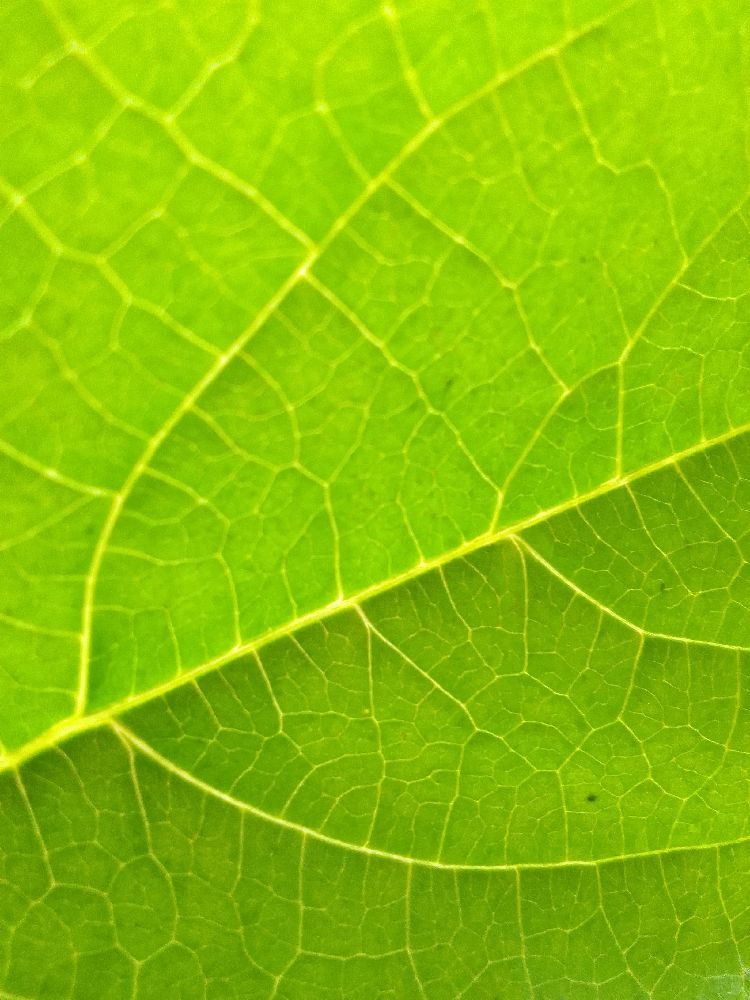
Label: healthy